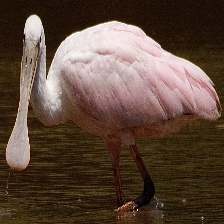
Species: ROSEATE SPOONBILL
Scientific name: PLATALEA AJAJA
ImageNet parent category: spoonbill